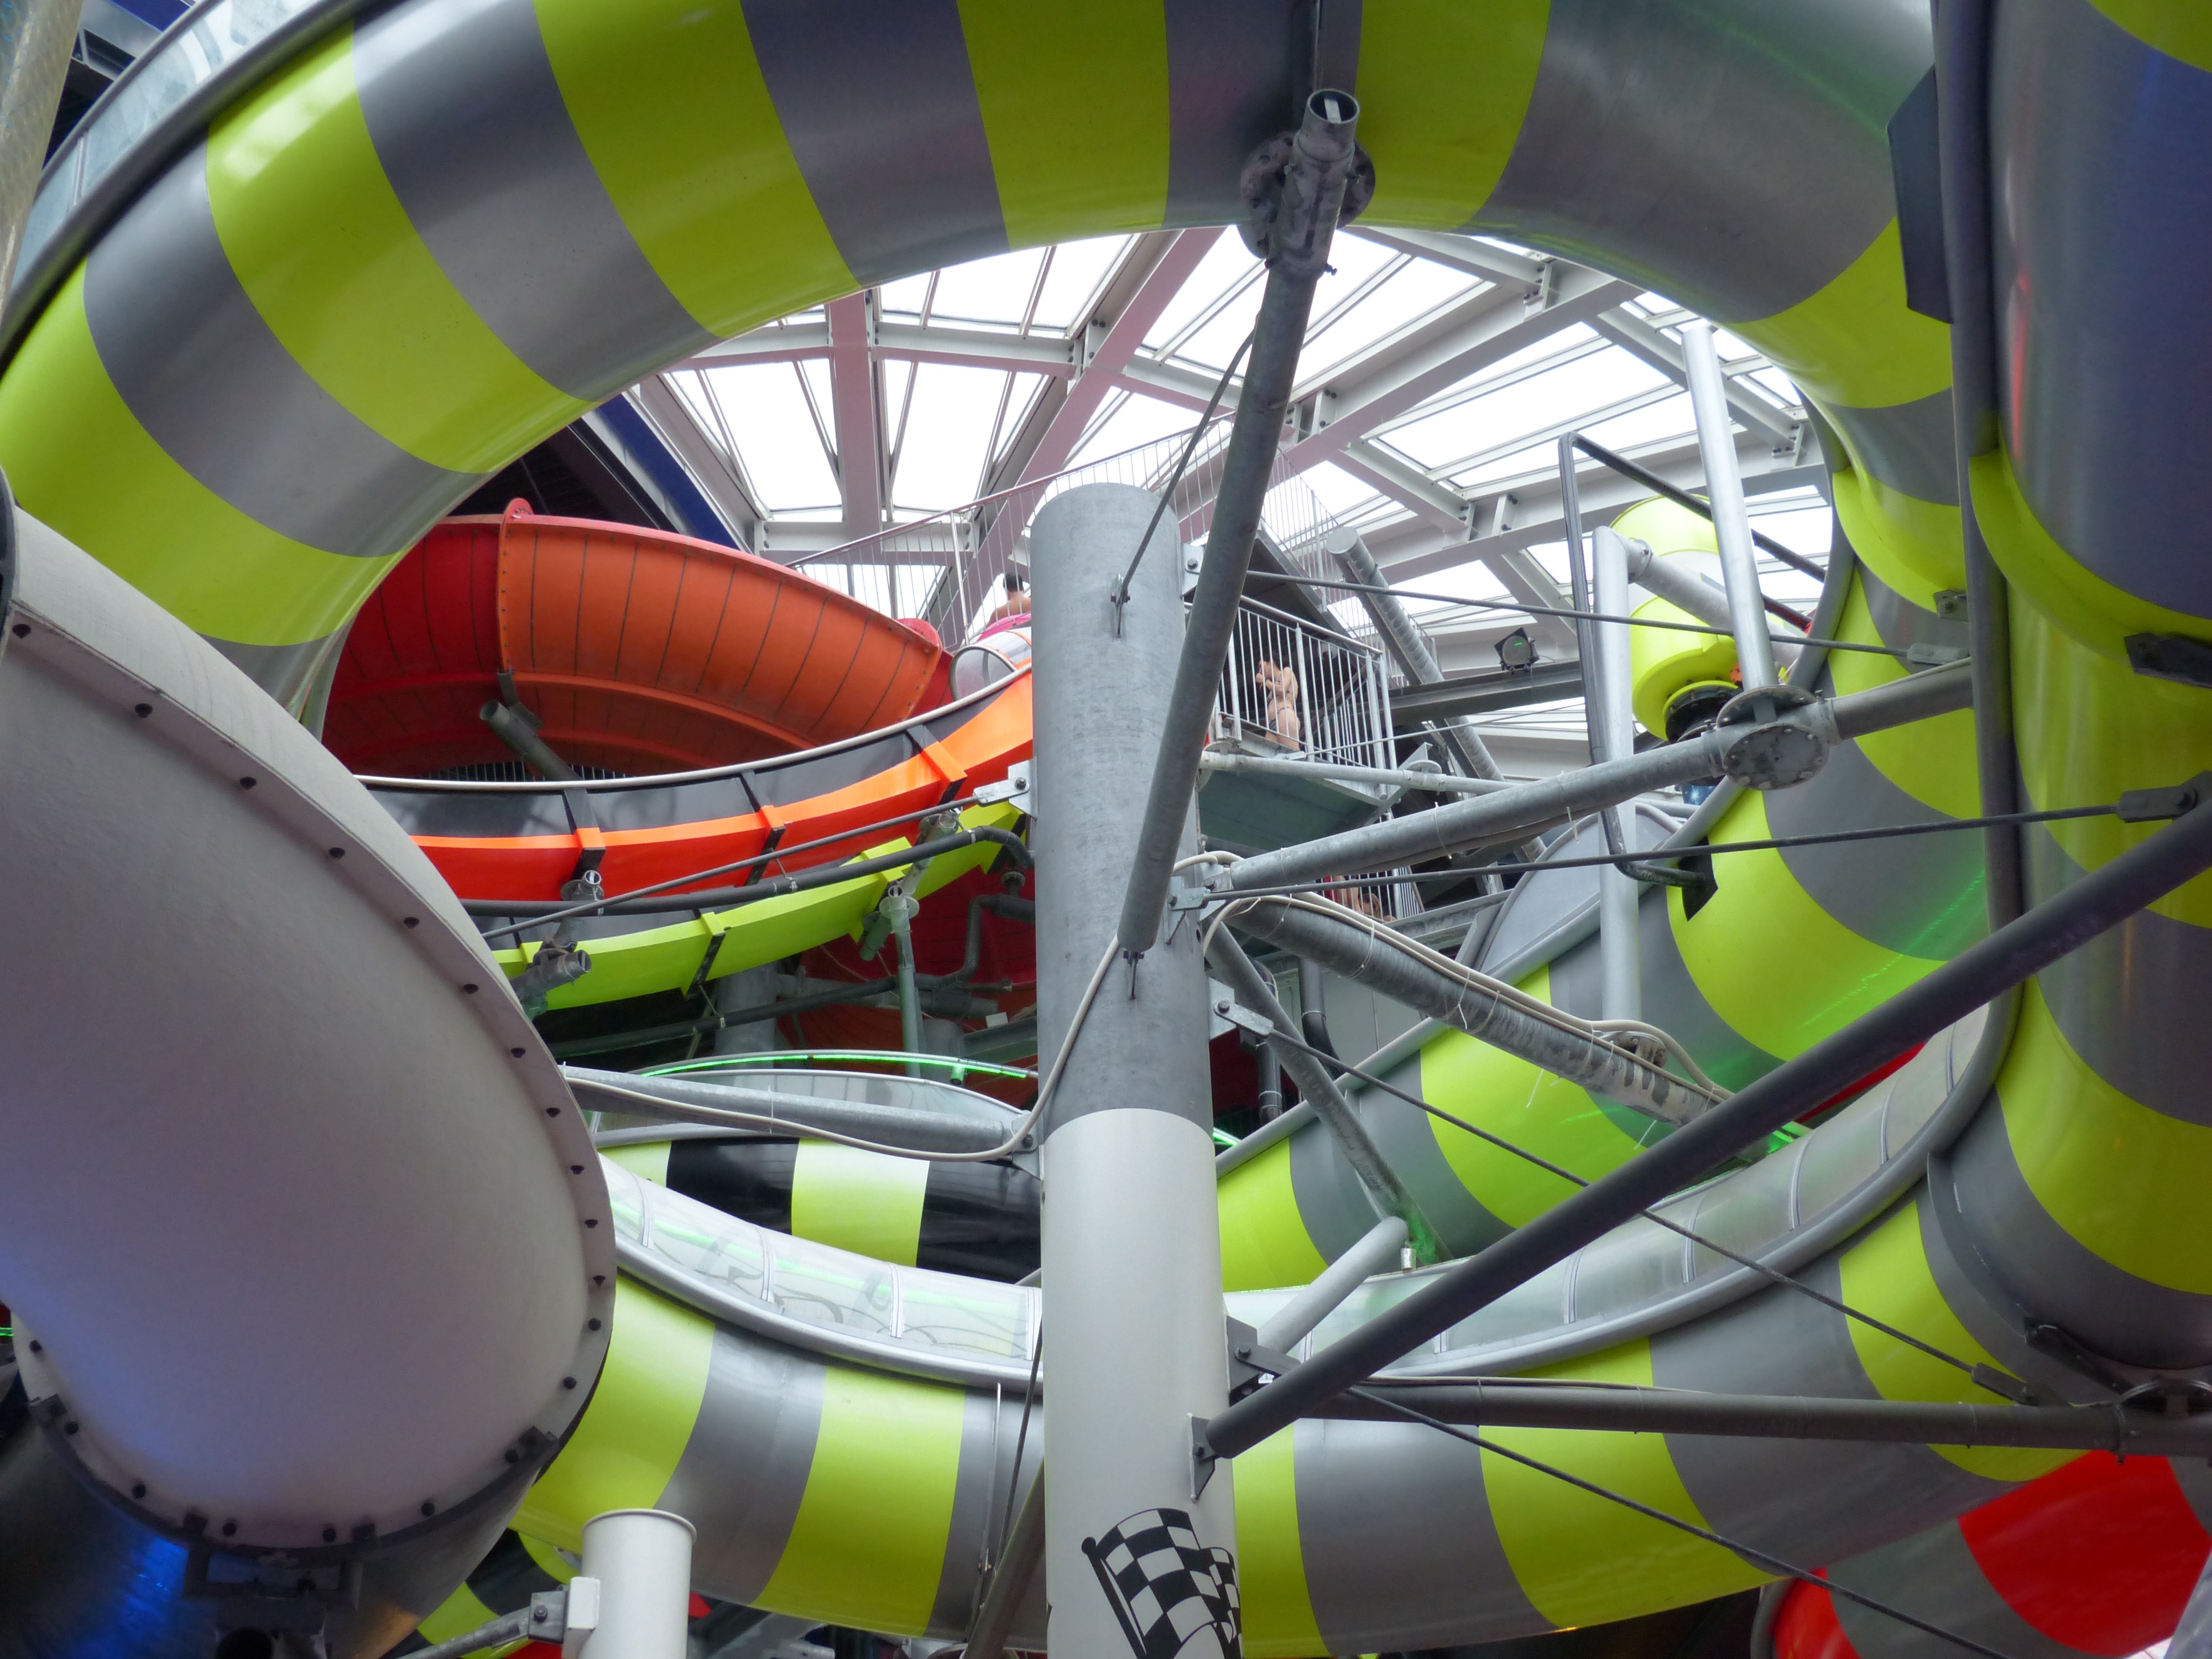
water, wheel, aircraft, swim, green, vehicle, swimming pool, aviation, color, machine, blue, speed, leisure, toy, striped, grey, fun, water park, slide, active, pleasure, slip, outdoor pool, water slide, sliding system, water fun, atmosphere of earth, aircraft engine, half shells slide, tunnel slide